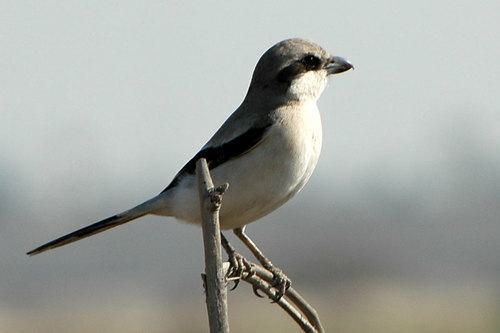
A photo of a great grey shrike